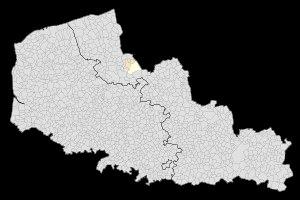
L'unité urbaine de Bailleul est une ancienne agglomération française centrée sur la ville de Bailleul, dans le Nord. Composée de trois communes, sa délimitation épousait celle de l'aire urbaine de Bailleul.